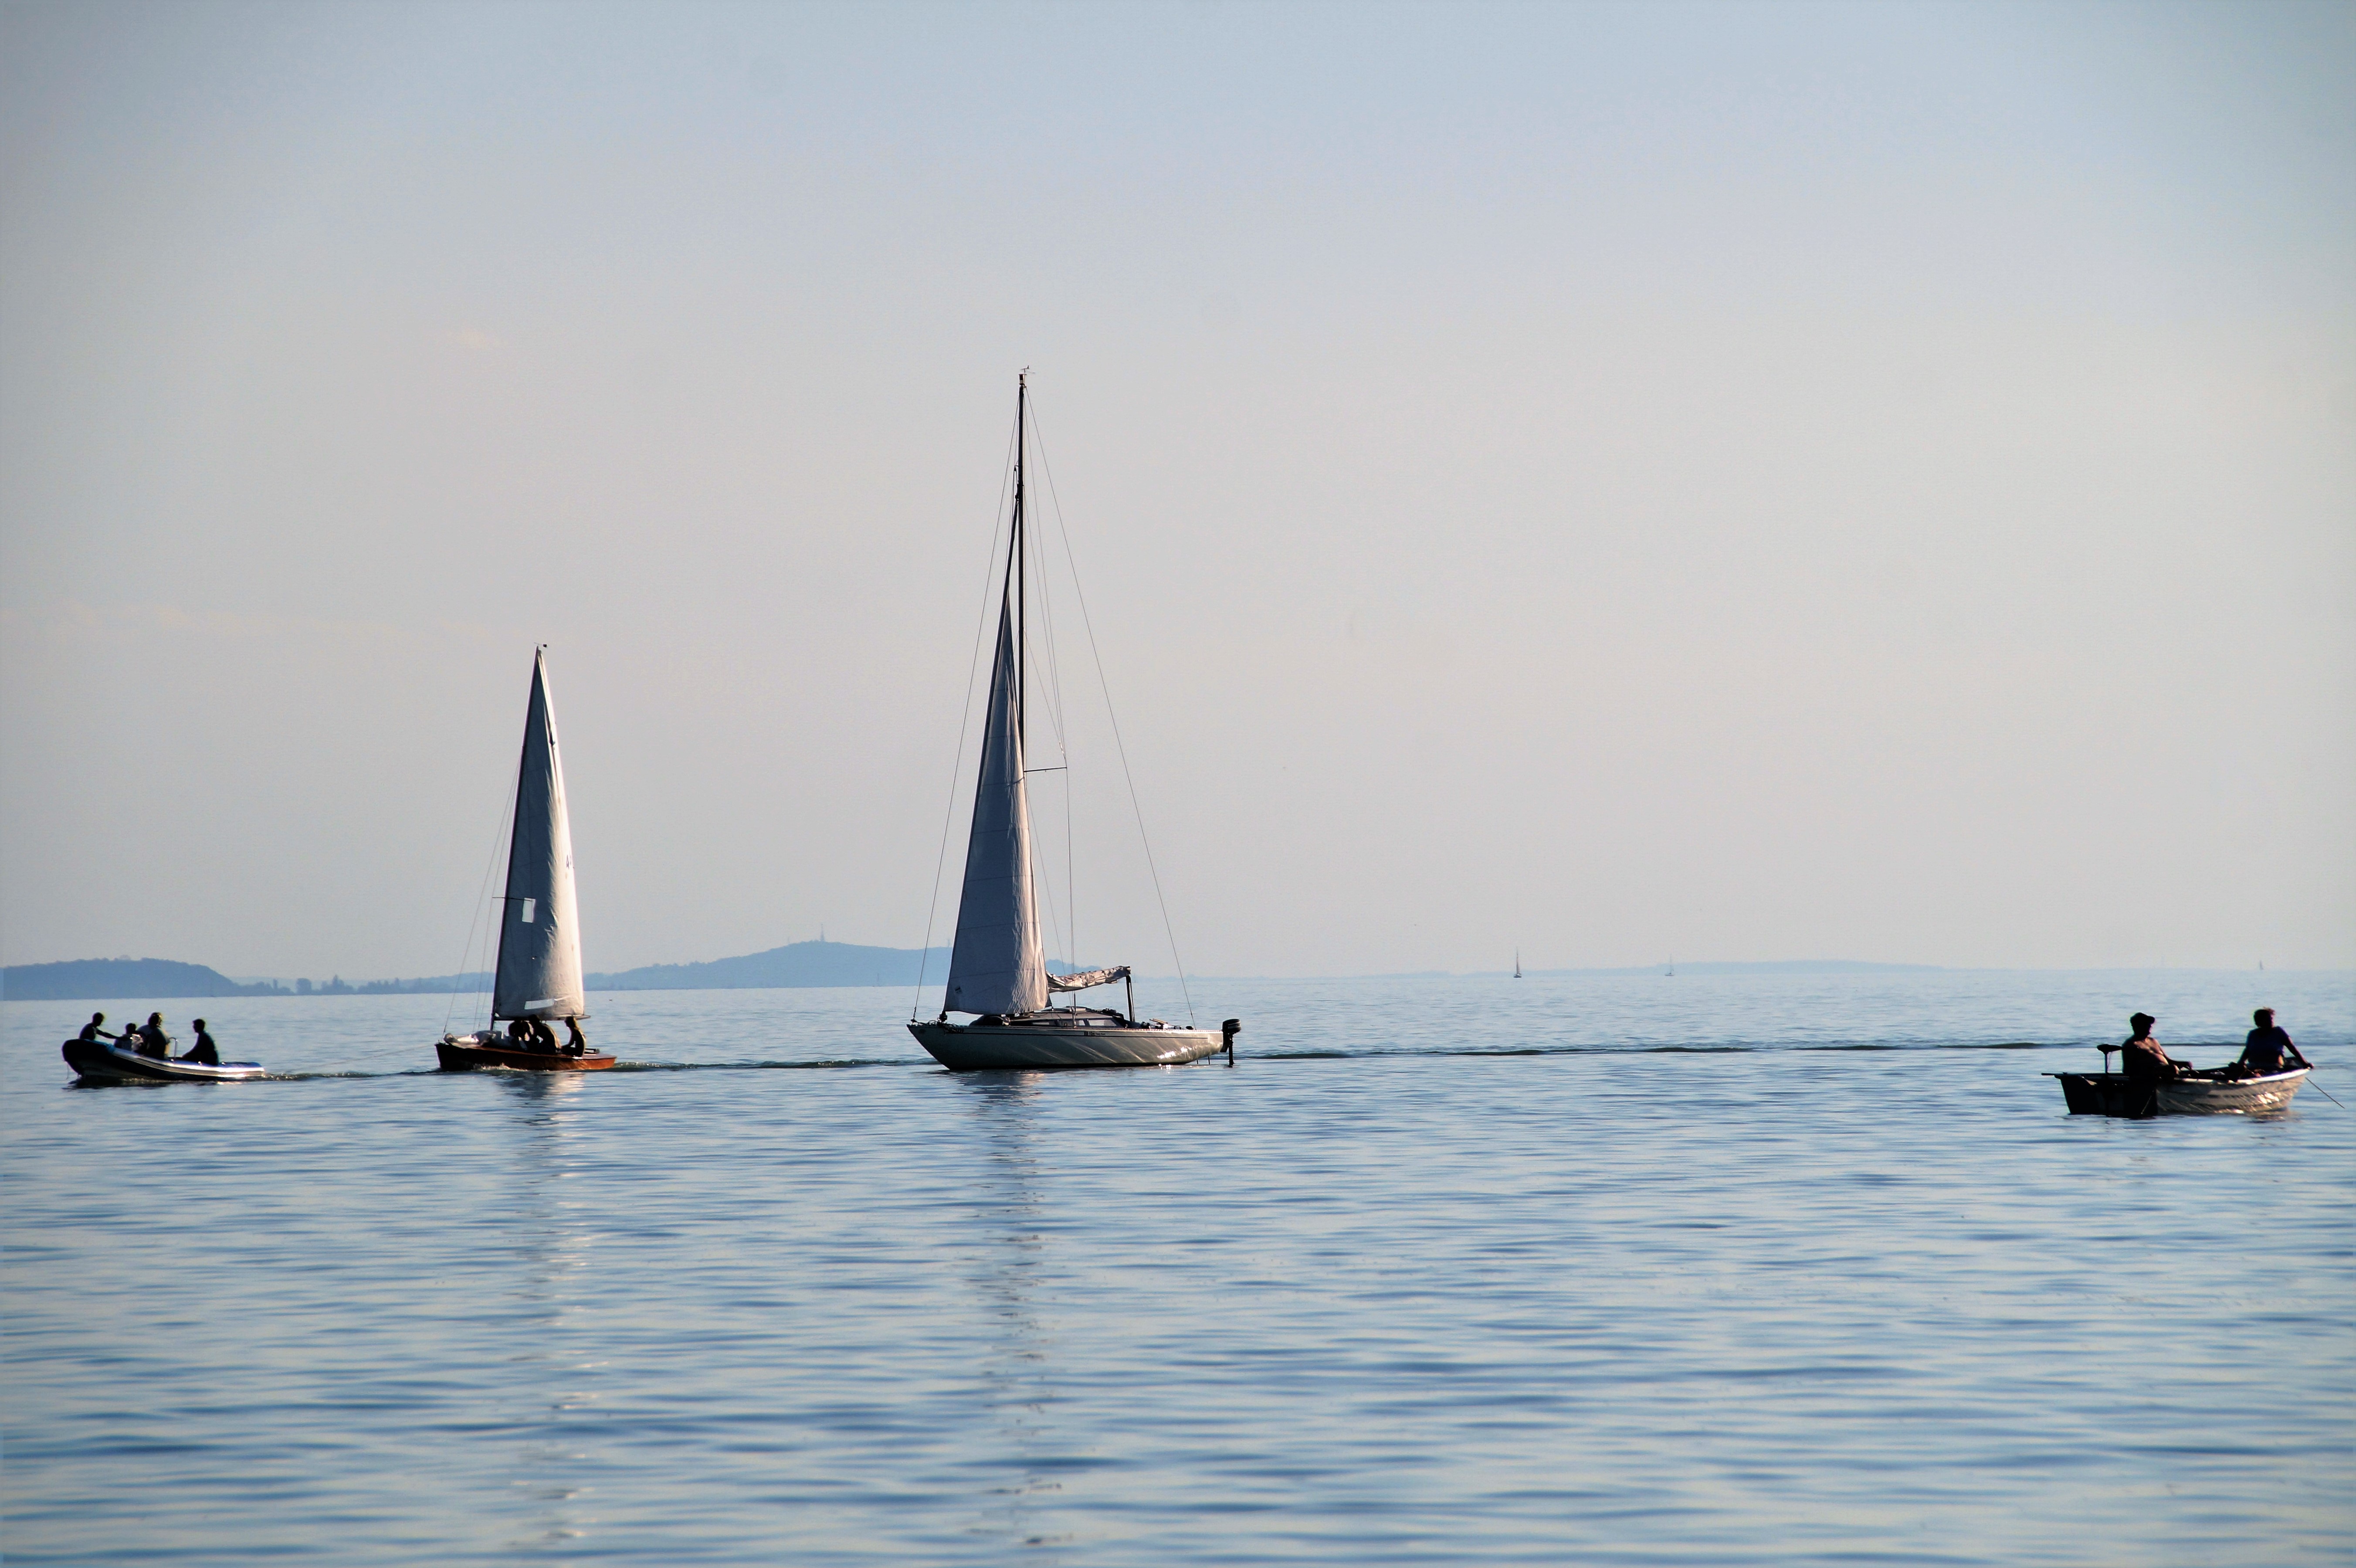
sea, boat, rowboat, lake, ship, vehicle, mast, sailing, bay, sailboat, sports, sail, watercraft, balaton, sailing boat, sailing ship, water sports, dinghy, windsports, dinghy sailing